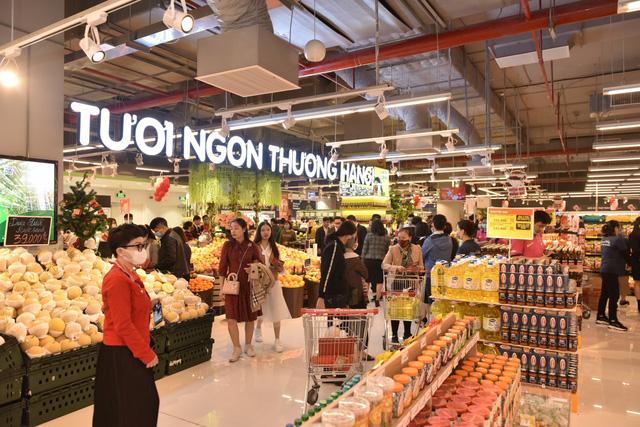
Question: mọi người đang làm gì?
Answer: đang mua hàng hóa